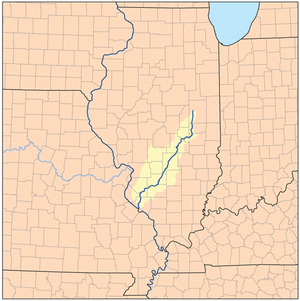
La rivière Kaskaskia est un affluent du fleuve Mississippi, situé dans l'État de l'Illinois, aux États-Unis.